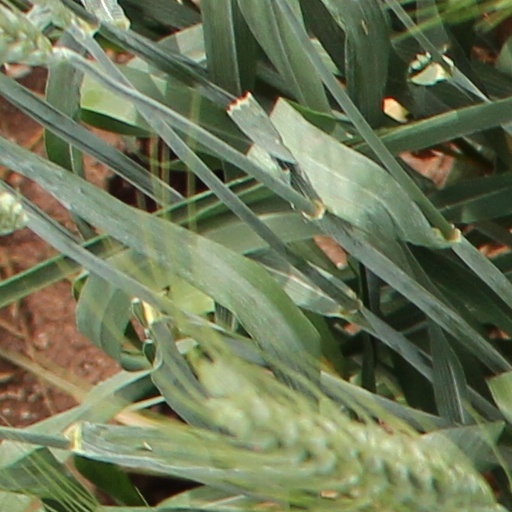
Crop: wheat